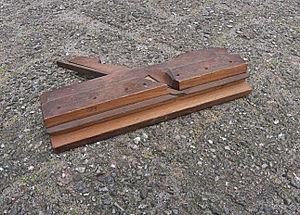
En menuiserie, l'assemblage à rainure et languette désigne un assemblage utilisé pour joindre des planches dans leur longueur sur leurs champs par embrèvement. Dans une rainure faite en longueur dans l'épaisseur de la planche, on introduit une languette taillé lui aussi sur toute la longueur de la pièce adverse et ayant généralement 1/3 de l'épaisseur de la planche. C'est un type d'assemblage chant sur chant. Cet assemblage est utilisé pour constituer des cloisons, des planchers, portes pleine, panneaux, etc. Un assemblage à rainure et languette et avec clef désigne un assemblage en usage pour les portes pleines en chêne et autres parties de menuiserie unie, comme cloisons, revêtements auxquels on veut donner plus de solidité.
En menuiserie, un bouvet est une espèce de rabot qui est toujours par paire, parce qu'il sert à faire les rainures et languettes des planches que l'on veut réunir les unes à côté des autres ; l'un des deux a un fer fourchu qui sert à faire la languette, et l'autre a un fer étroit comme un bec d'âne, et sert à faire la rainure ; Il en est un second qu'on nomme bouvet de deux pièces, dont les chevilles sont mouvantes afin de le rendre propre à être rallongé à volonté, et sur lequel se montent divers outils pour faire des rainures, élégissements et autres ravalements.